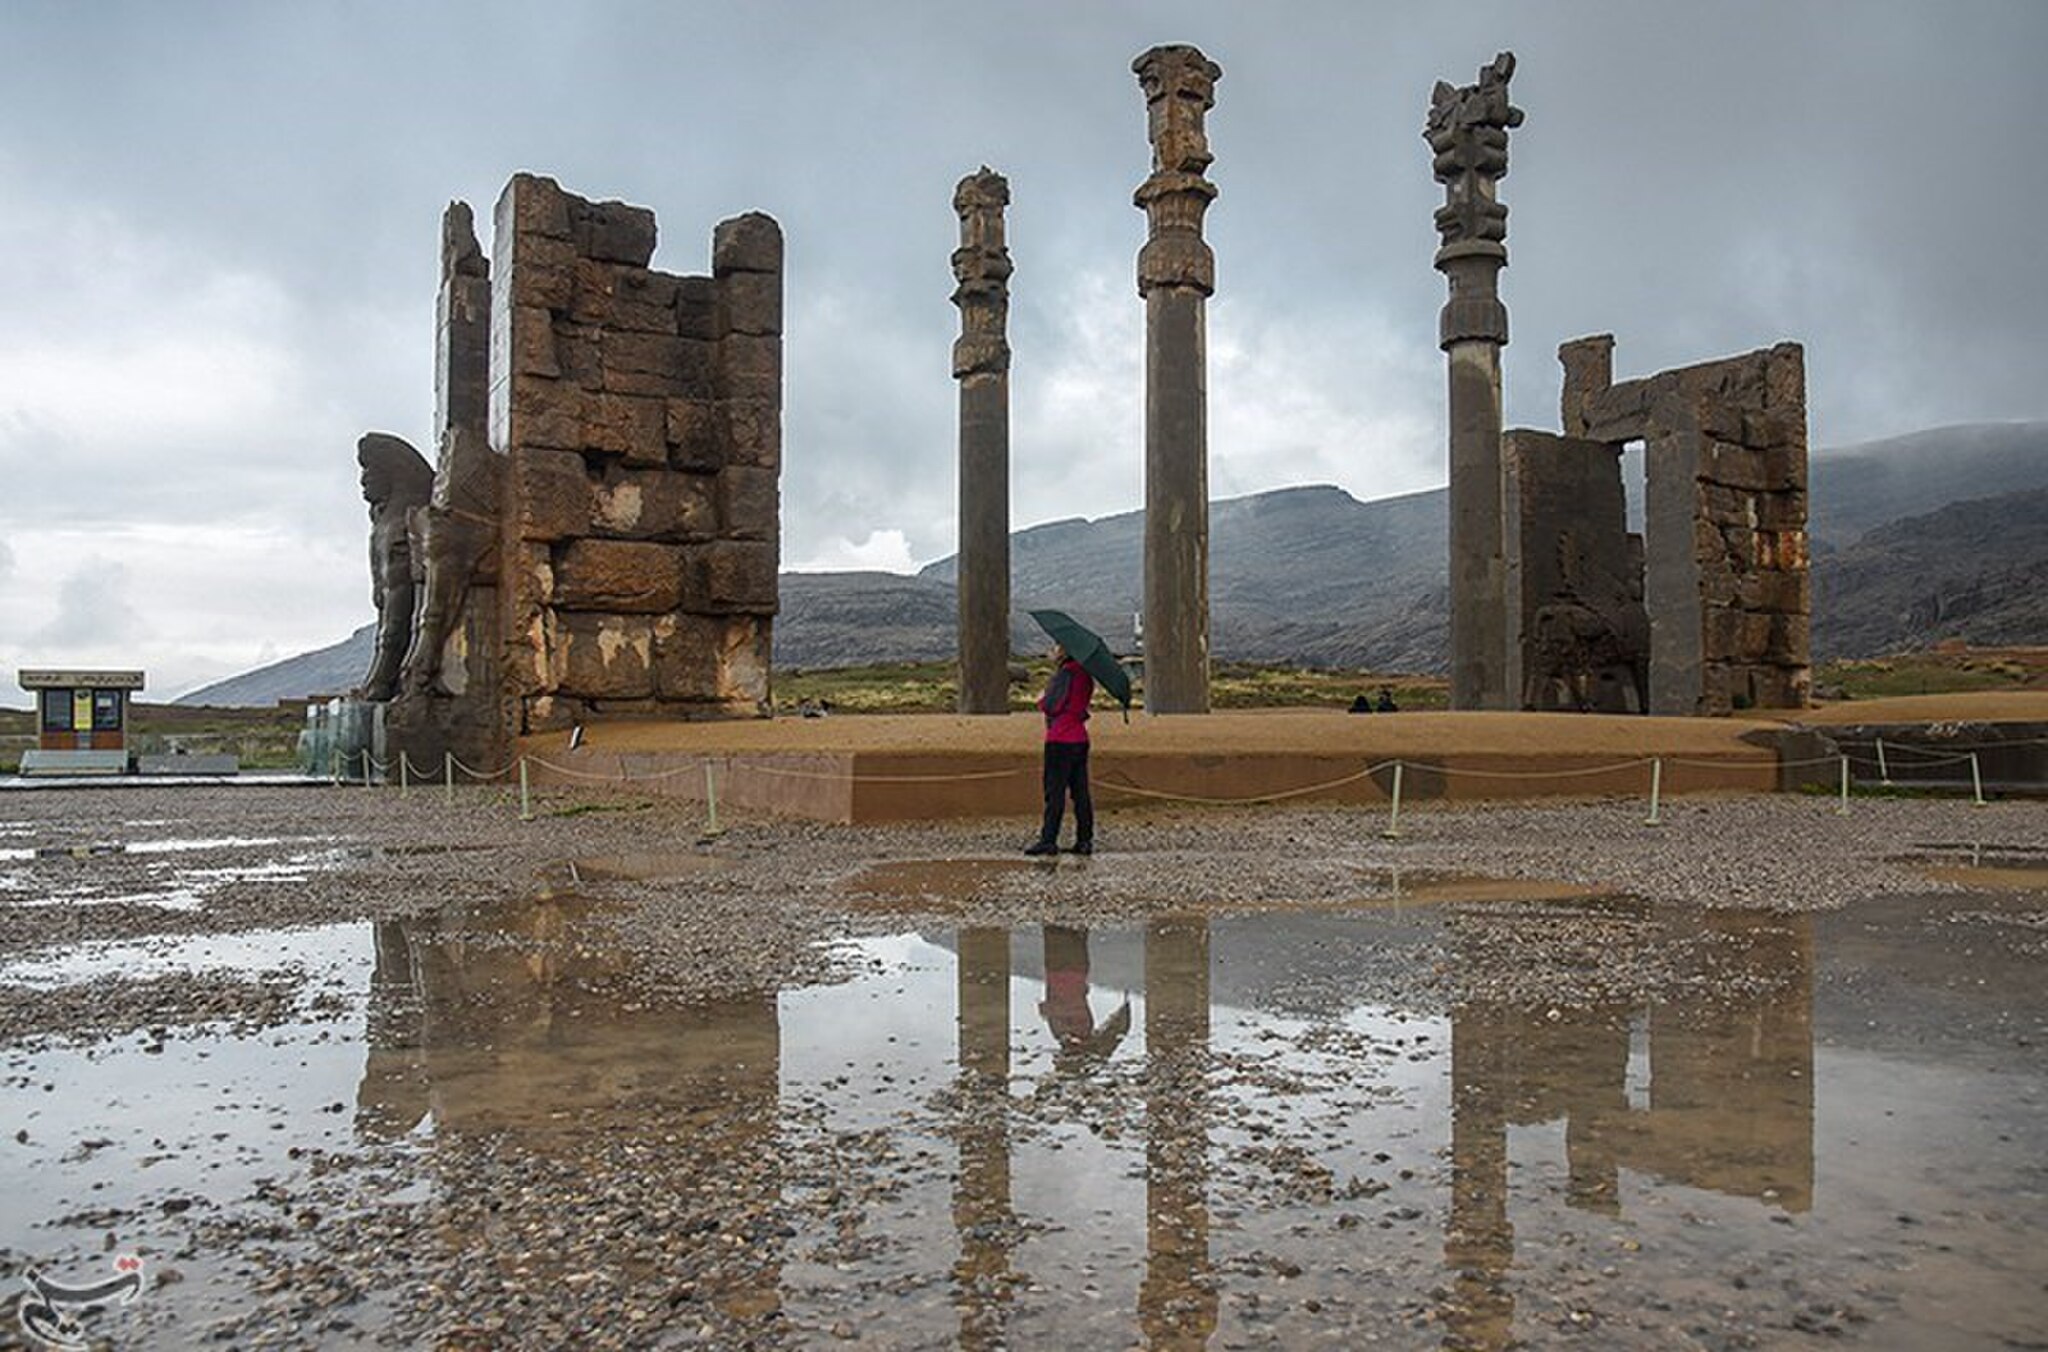
Title: Persepolis 29 March 2025 1
Description: In this ancient city, there is a palace called Persepolis, which was built during the reigns of Darius the Great, Xerxes, and Artaxerxes I and was inhabited for about 200 years
Date: 2025-03-29
Categories: 2025 in Persepolis, Photos by Amir Sadeghian for Tasnim News Agency, Photos from Tasnim News Agency